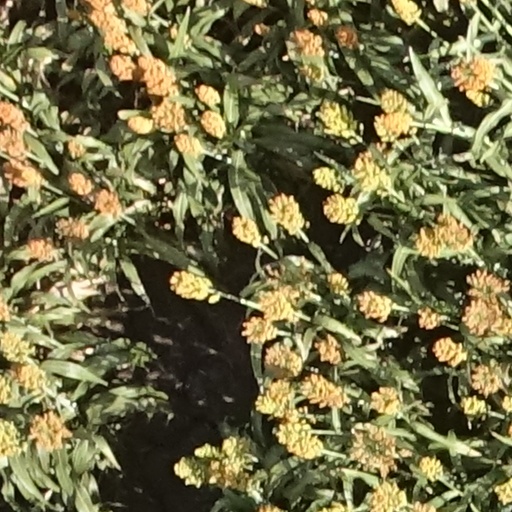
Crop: sorghum